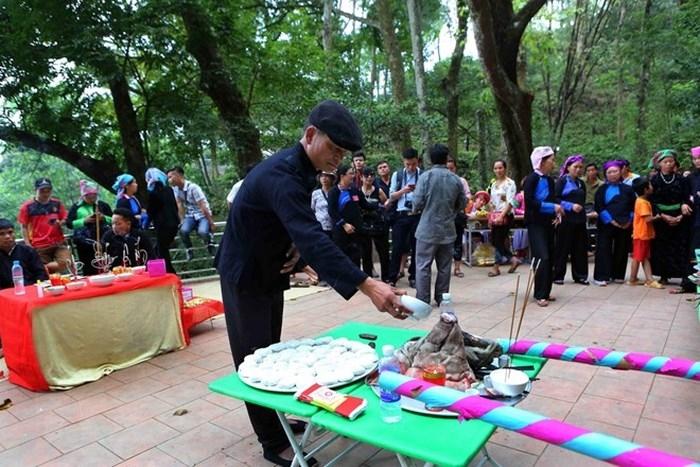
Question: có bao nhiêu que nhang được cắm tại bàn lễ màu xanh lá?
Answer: có ba que nhang được cắm tại bàn lễ màu xanh lá